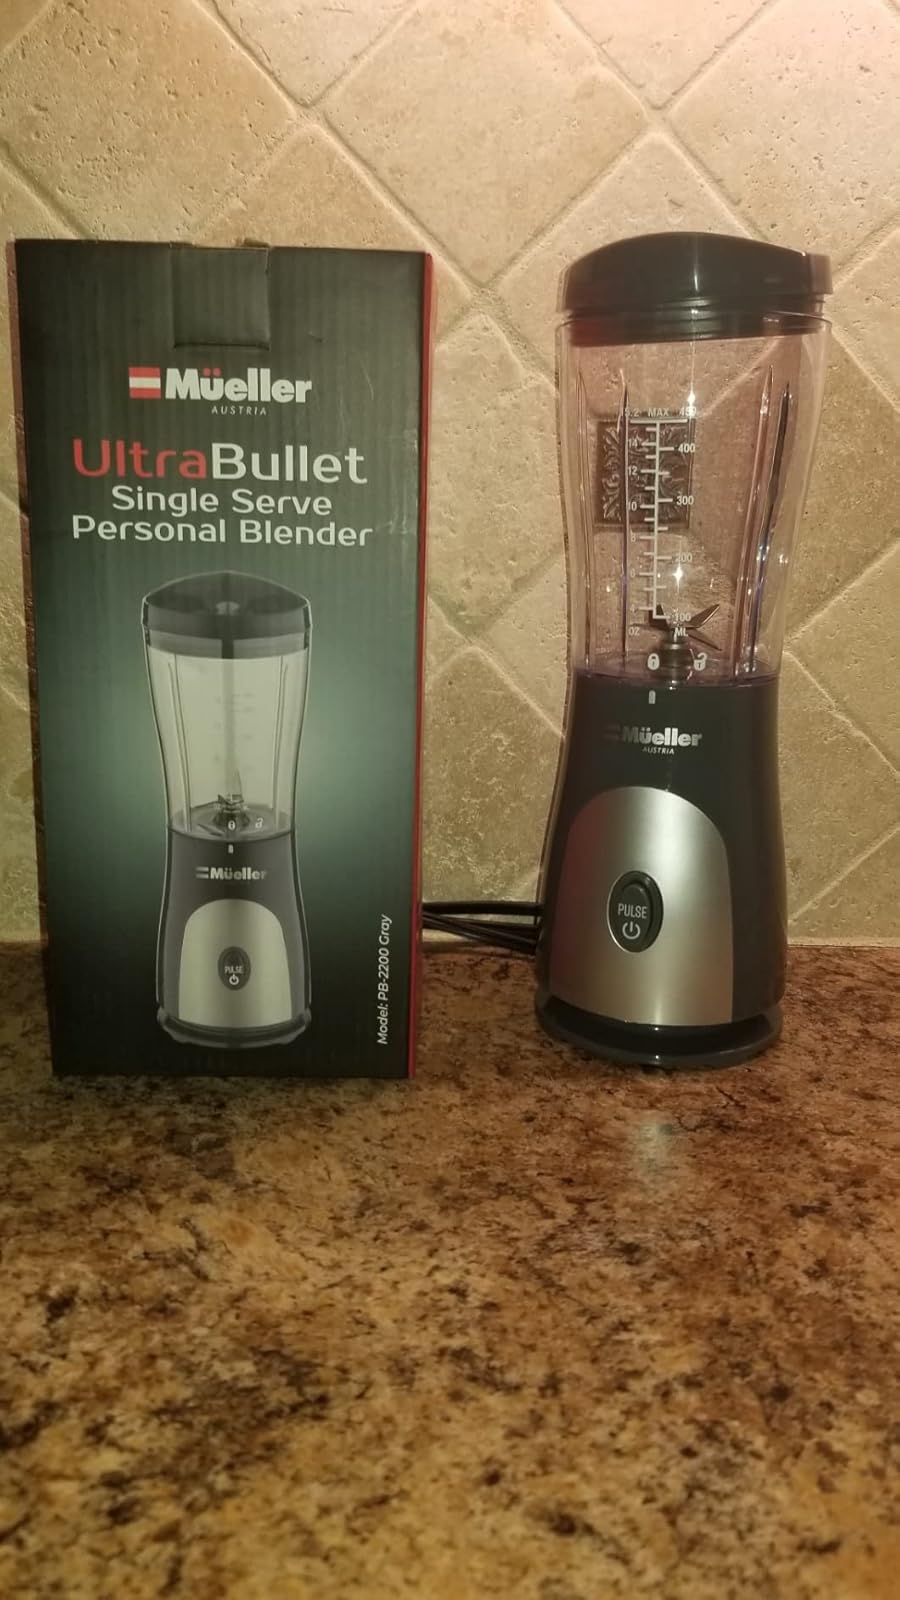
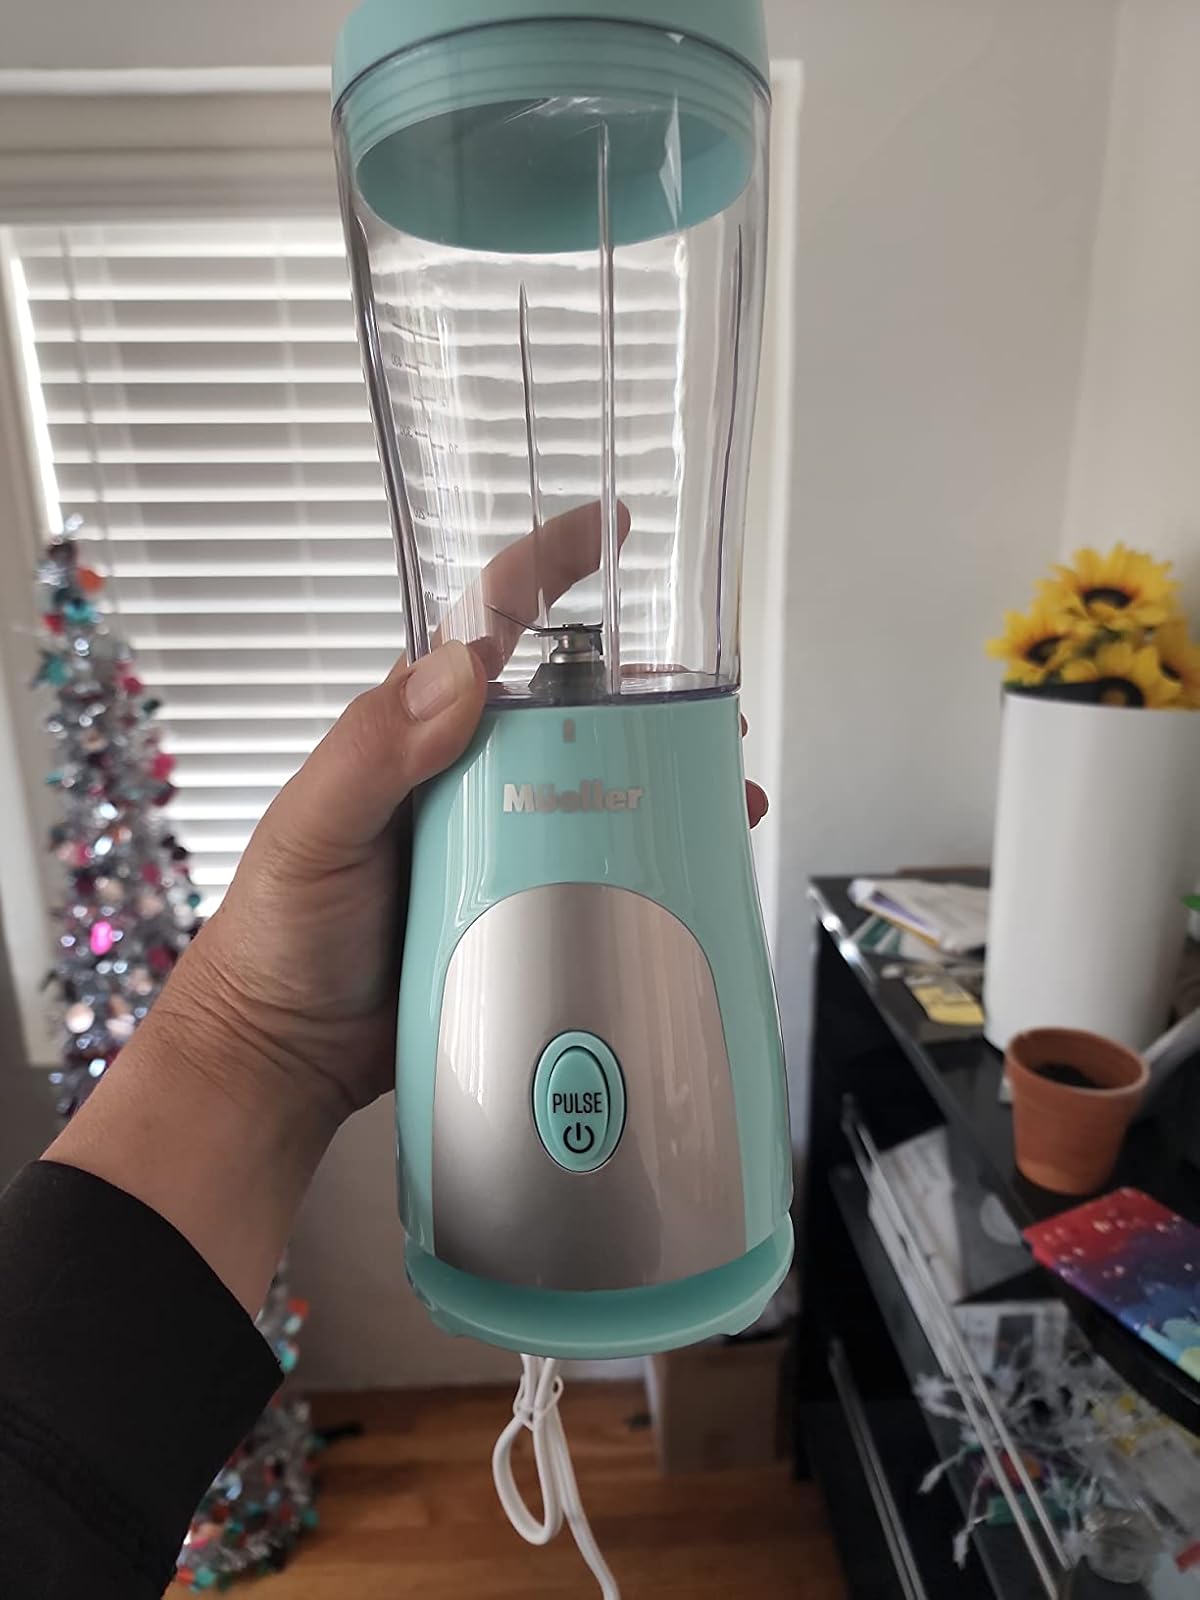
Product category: items_blender
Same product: no